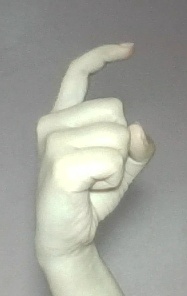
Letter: ra